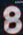
Number: 8